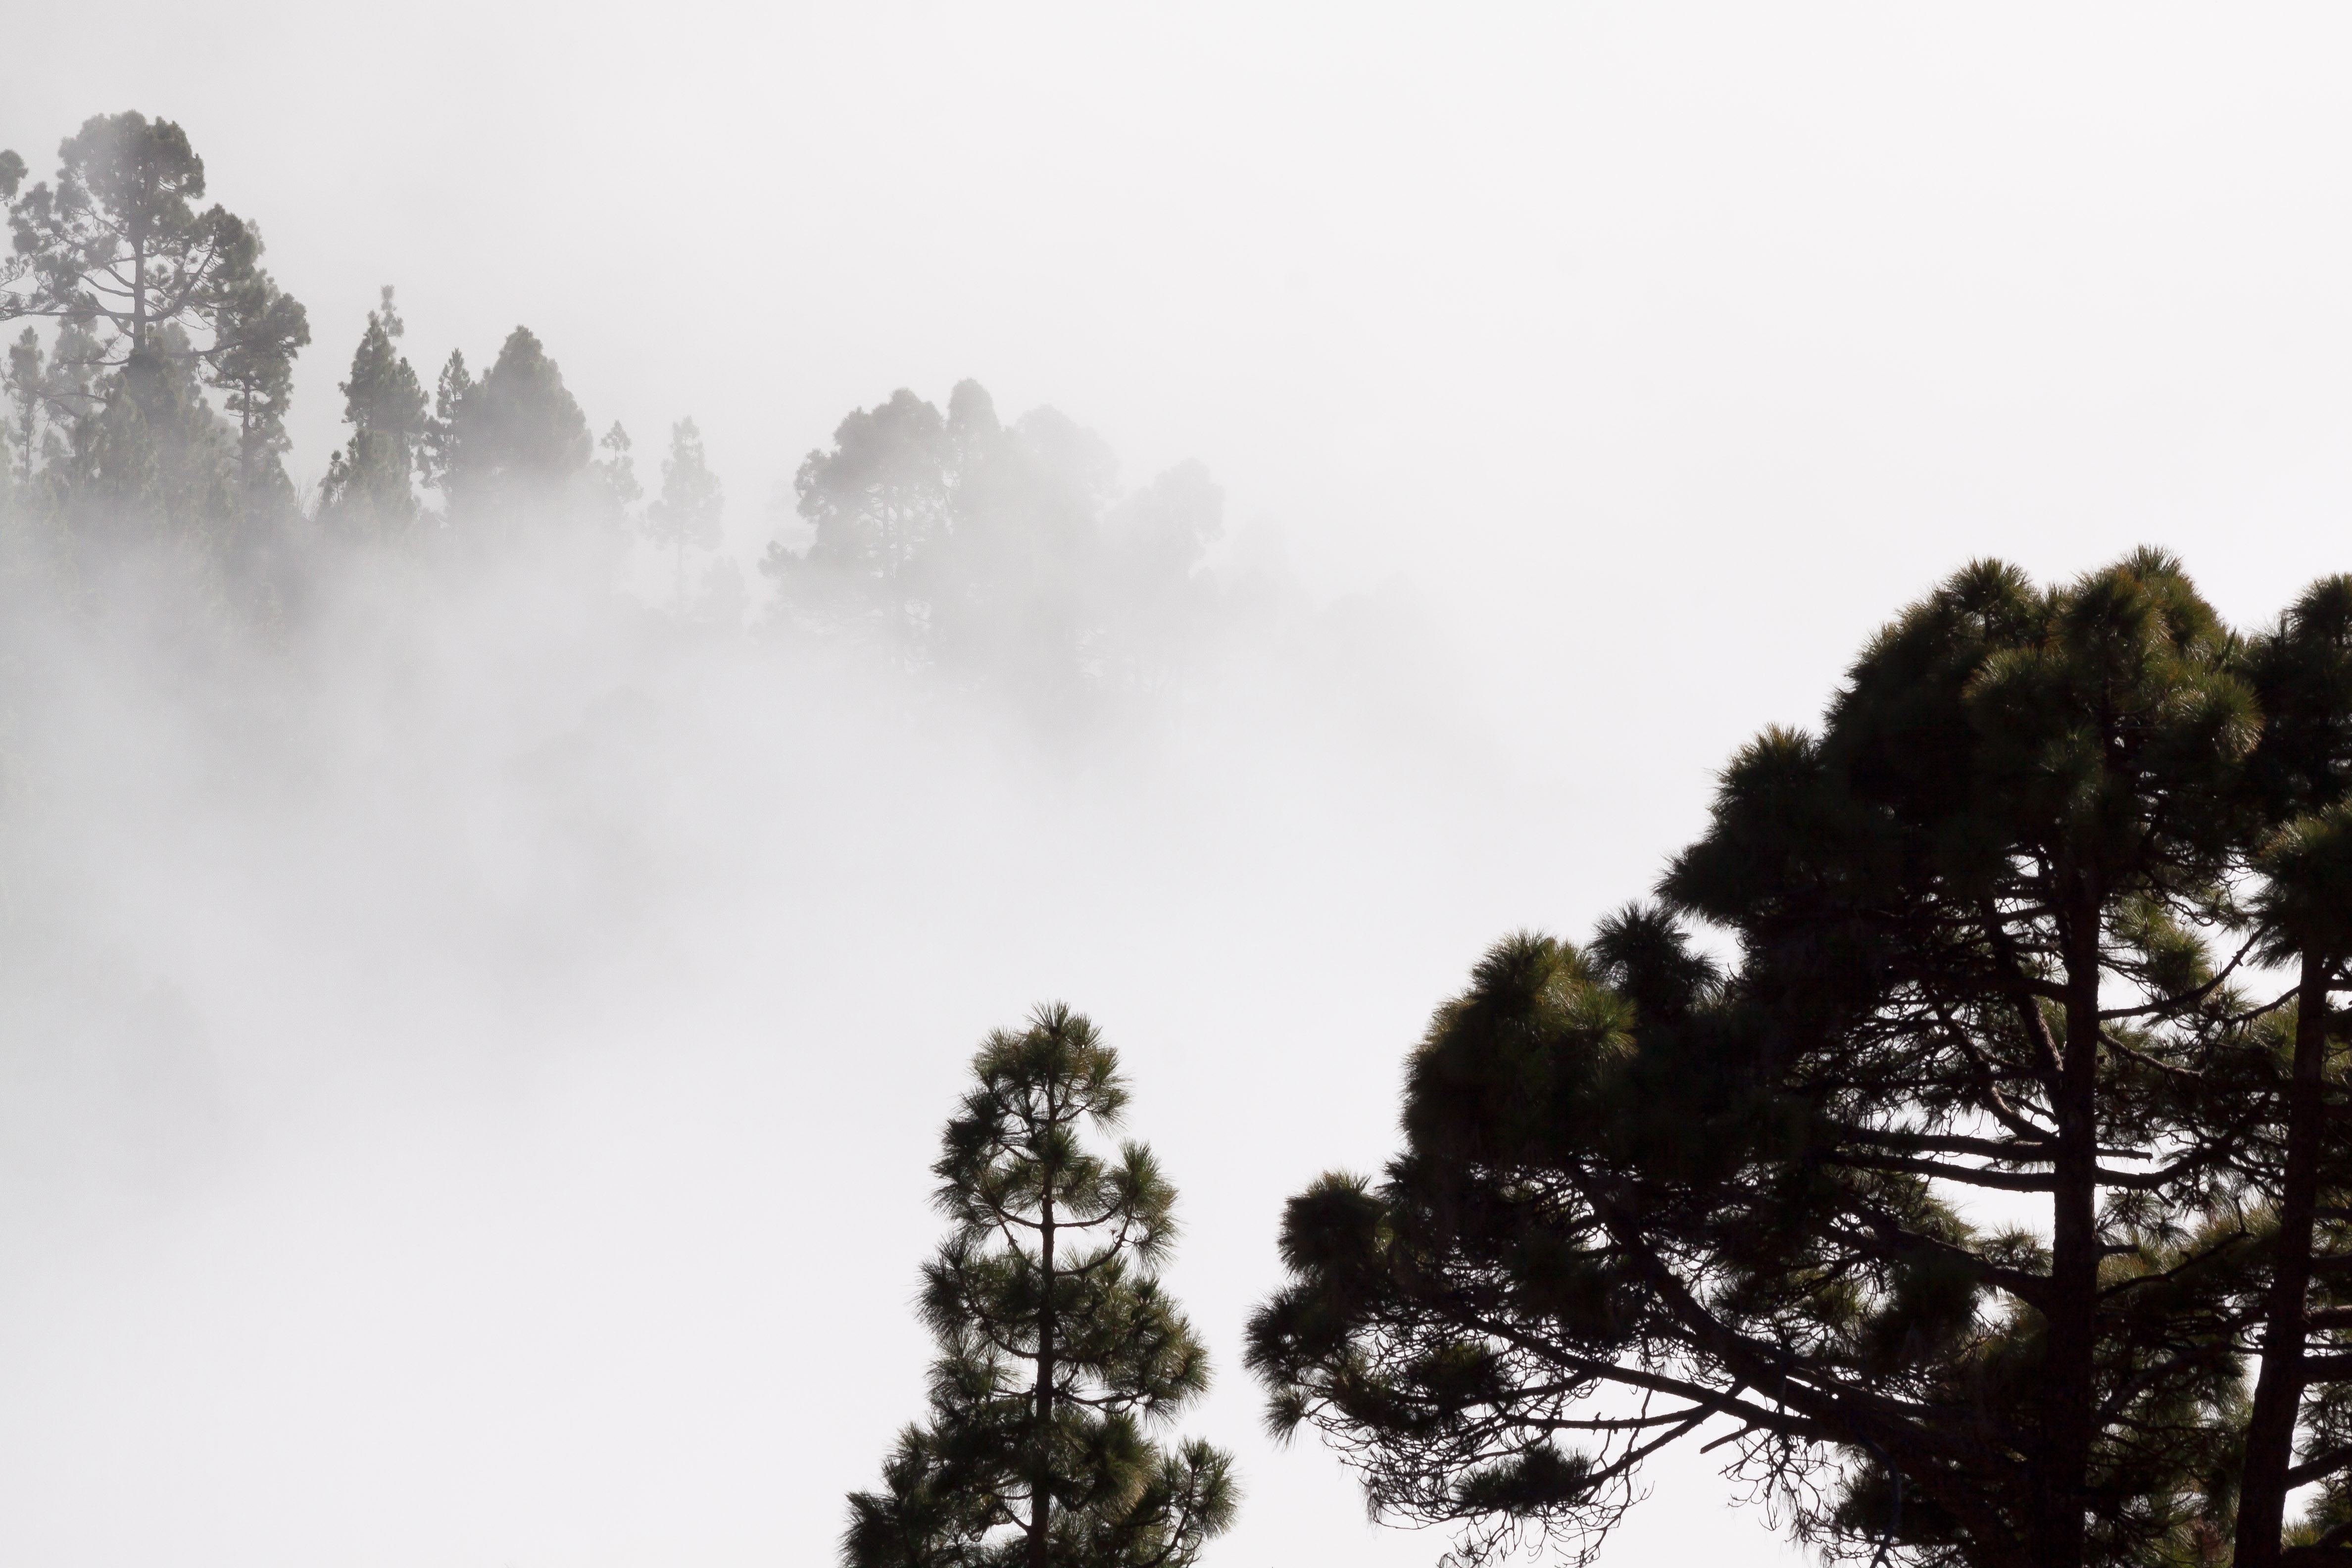
landscape, tree, nature, forest, cloud, plant, sky, fog, mist, sunlight, morning, pine, weather, trees, mysterious, invisible, outlines, atmospheric phenomenon, atmosphere of earth, woody plant